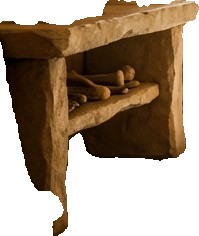
Surface category: cabinetry